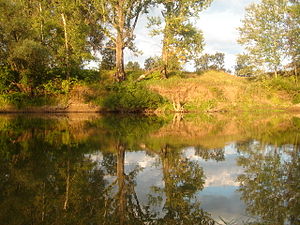
Djoma
Djoma ved Bochkarevka
Djoma er en flod i Orenburg oblast og Republikken Basjkortostan i Den Russiske Føderation. Den er en venstre biflod til floden Belaja i Kama-flodsystemet i det sydlige Ural. Floden er 535 km lang med et afvandingsareal på 12.800 km² og en vandmængde på 35 m³/s.